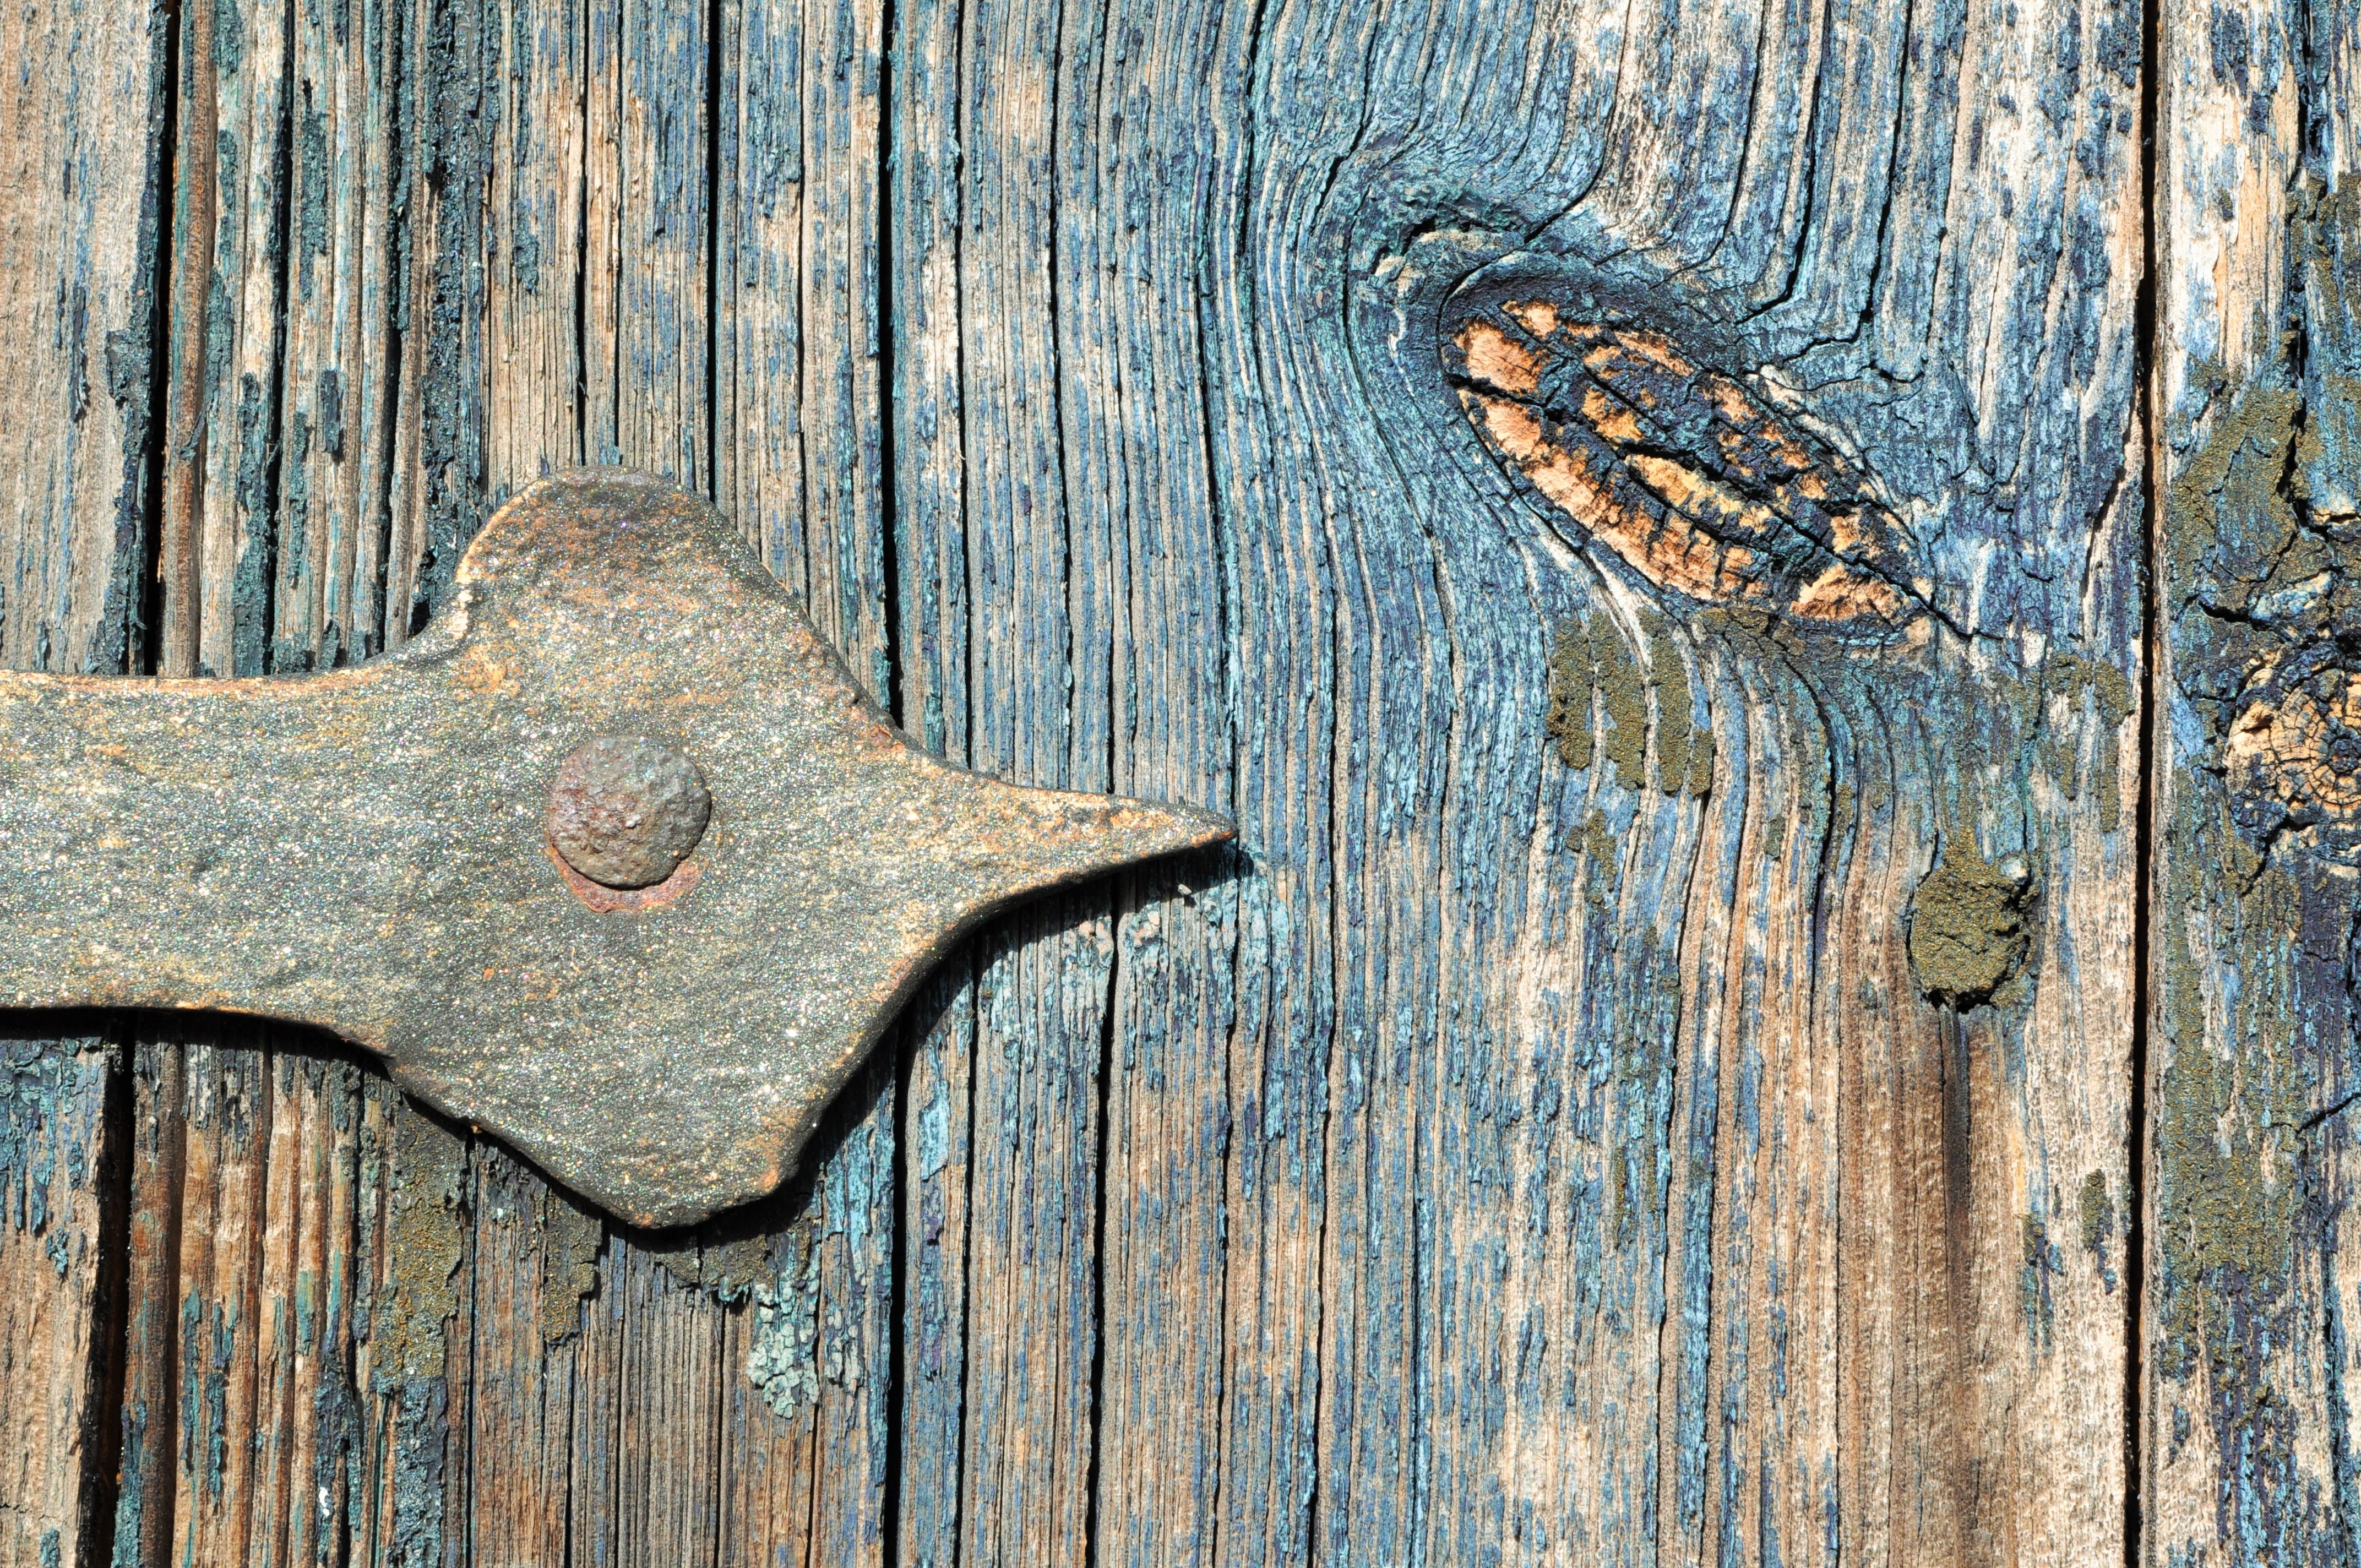
tree, branch, open, wood, leaf, trunk, wildlife, color, metal, blue, door, fauna, painting, background, carving, old door, door hinge